Cambodian–Vietnamese War

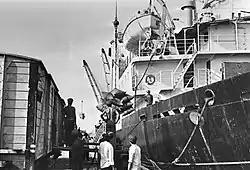
A Soviet ship with humanitarian aid, Sihanoukville, Cambodia, November 1979

China invaded Vietnam on 17 February 1979, aiming to capture the capitals of its border provinces in order to force a Vietnamese withdrawal from Cambodia. The invasion was bogged down by resistance from local militias and some regular army reinforcements; nevertheless, the Chinese army captured Cao Bằng and Lào Cai after three weeks and Lạng Sơn after a month. The following day, China announced that it would not move deeper into Vietnam, apparently after meeting unexpectedly harsh resistance by well-trained Vietnamese forces equipped with Soviet and captured American weapons. Furthermore, Vietnam's politburo had ordered a general mobilization and begun planning for full conscription. The Chinese subsequently withdrew their forces. However, some Western intelligence analysts assessed the result of the war from another angle: in their view, Vietnam's forces and supplies had been depleted beyond the point where Hanoi could offer significant resistance or even pursue the retreating Chinese.